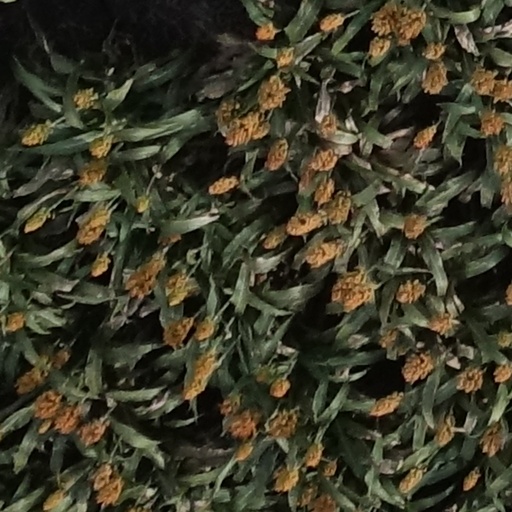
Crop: sorghum